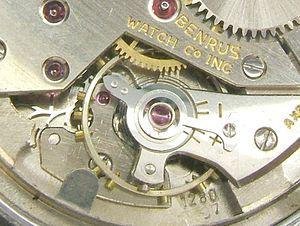
Un mécanisme d'horlogerie est l'organe ou l'élément fondamental d'un instrument horloger. Il en assure la fonction principale qui est de « donner l'heure ».